Zuni Icosahedron

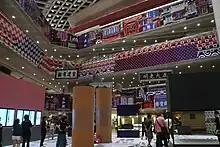
"The Forbidden City Exhibition" presented and organised by Zuni Icosahedron at the Hong Kong Cultural Centre in 2009, as the kicking-off programme of its venue partnership

Since 2009, Zuni has been a venue partner of the Hong Kong Cultural Centre, producing a series of theatre works and outreach education programmes.